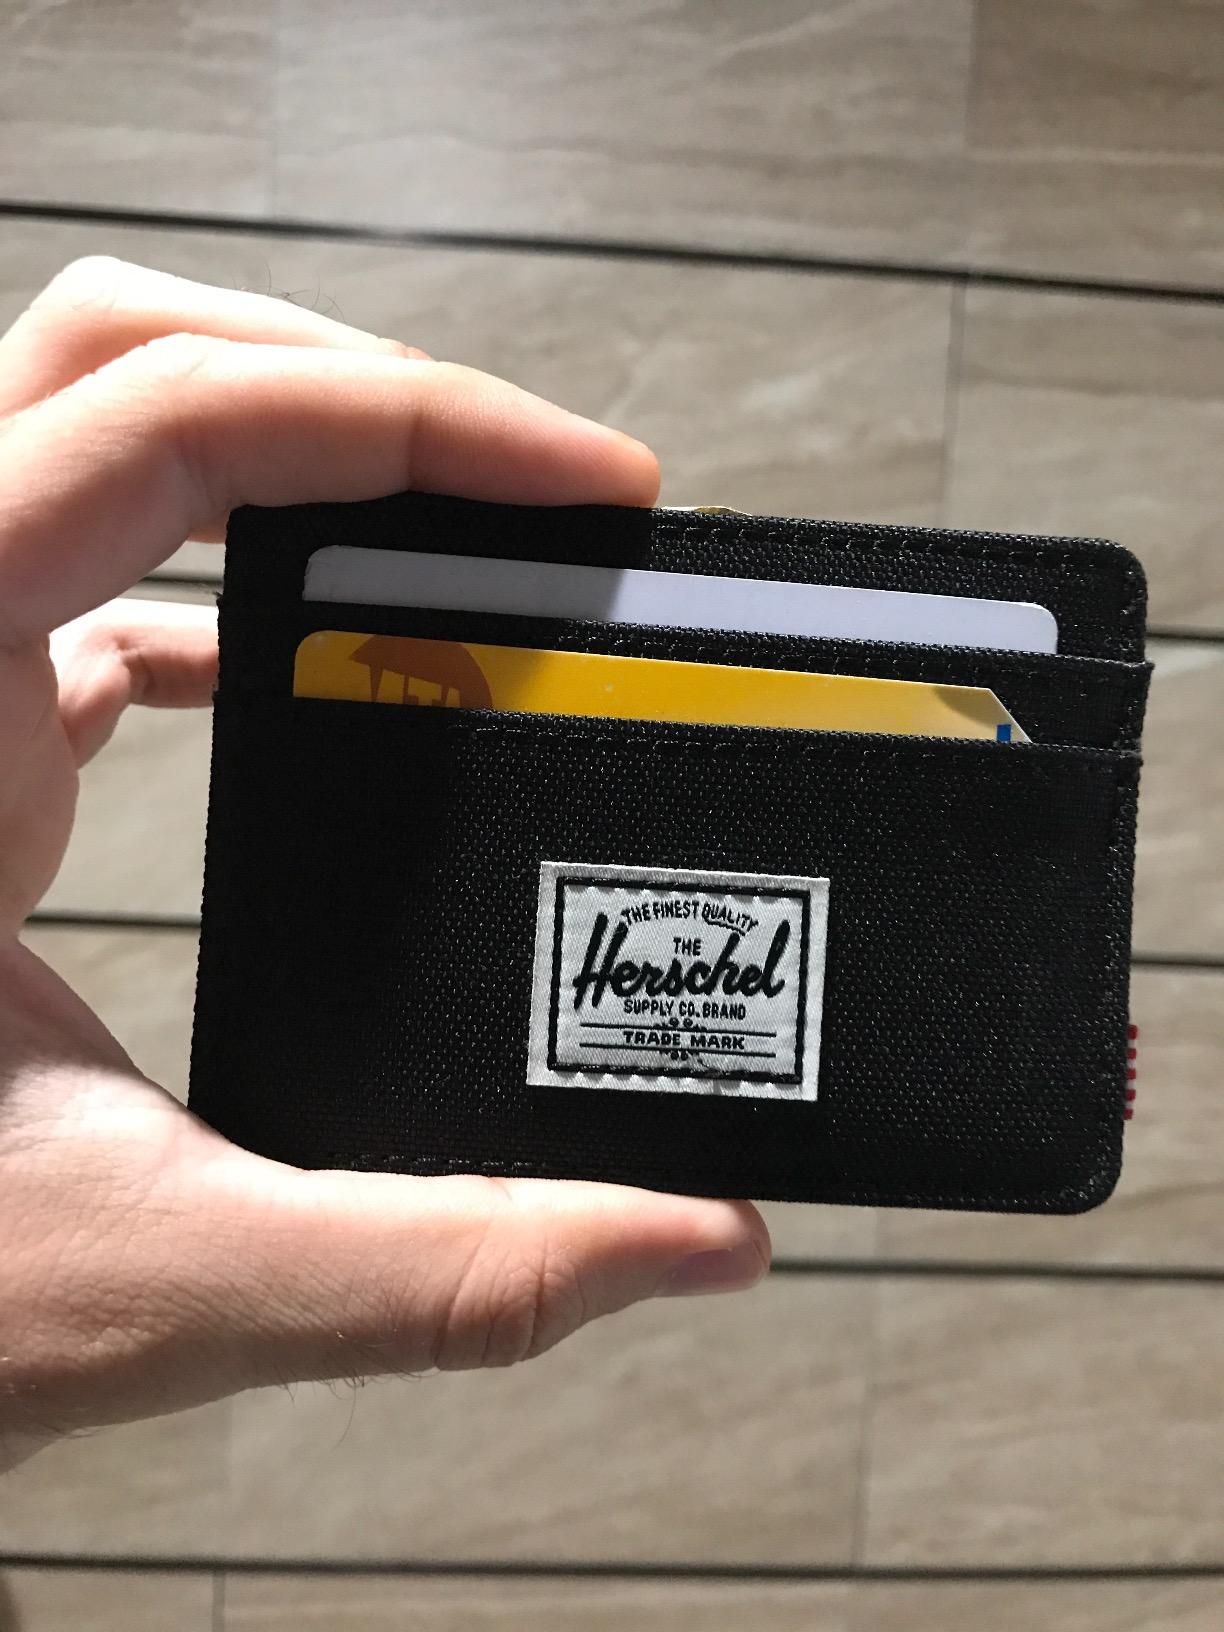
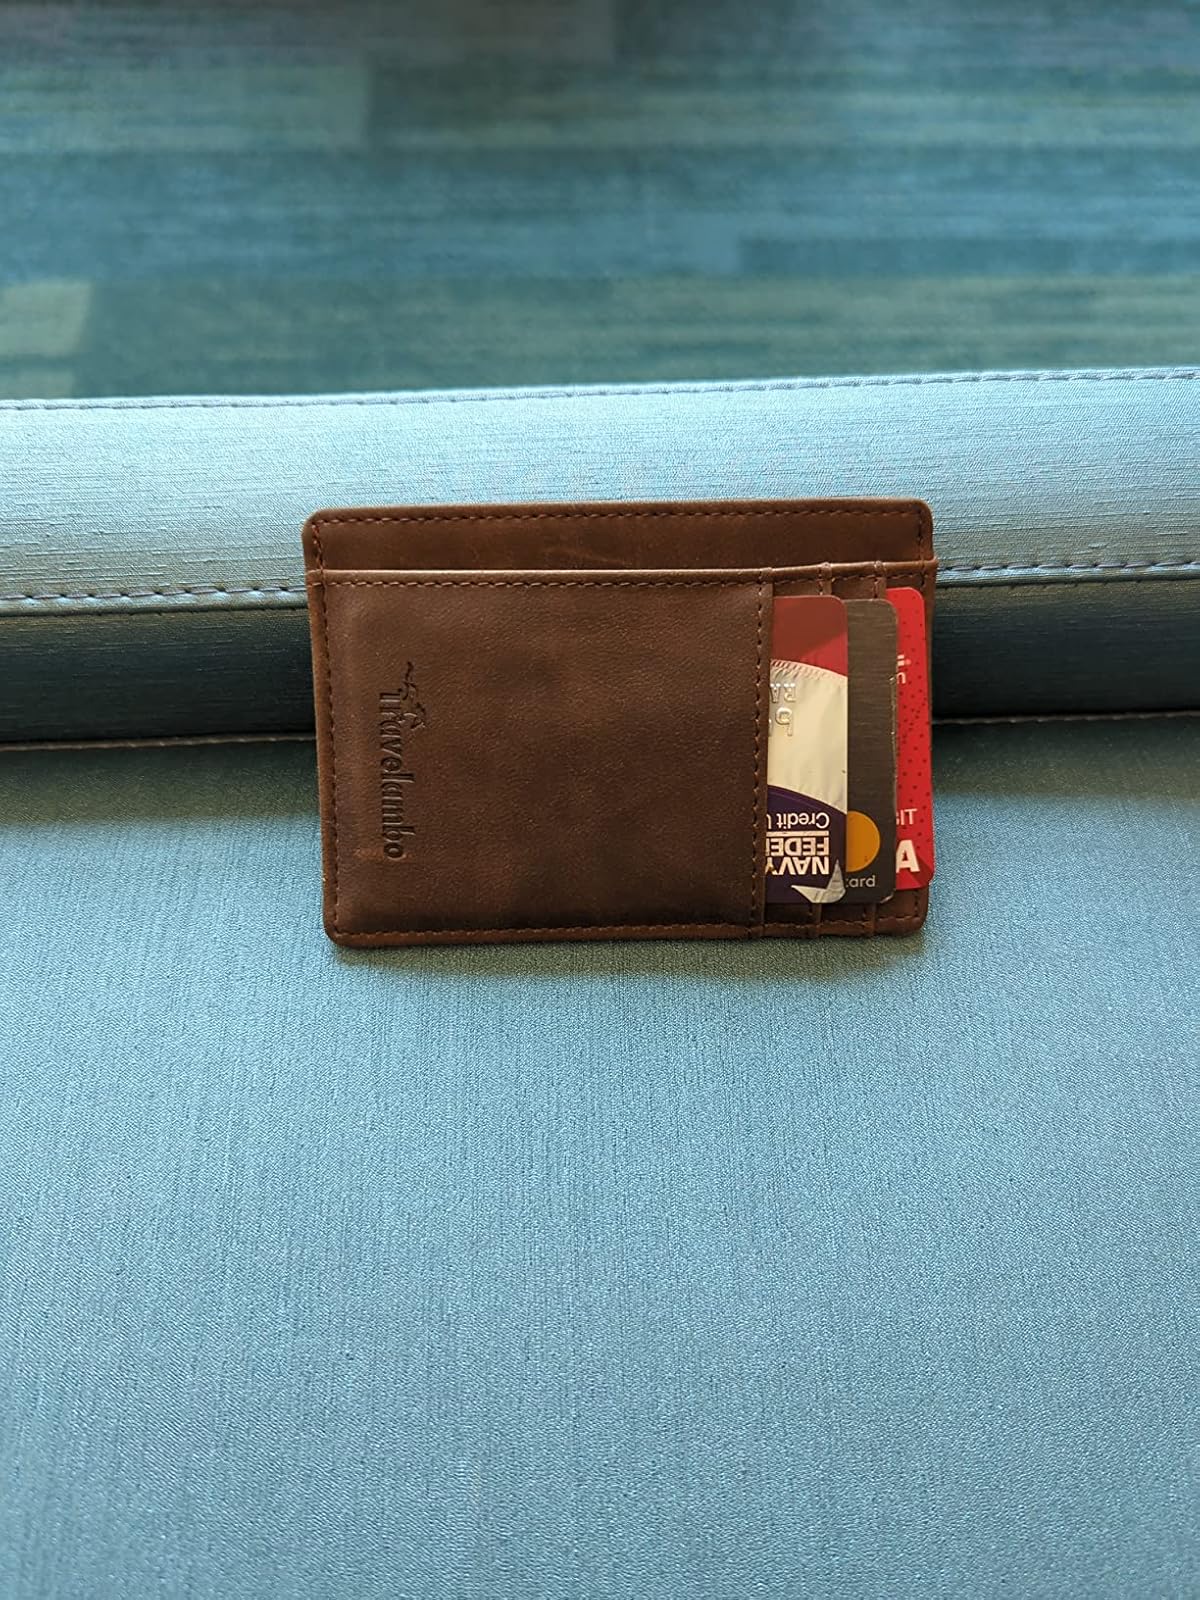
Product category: accessories_wallet
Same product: no